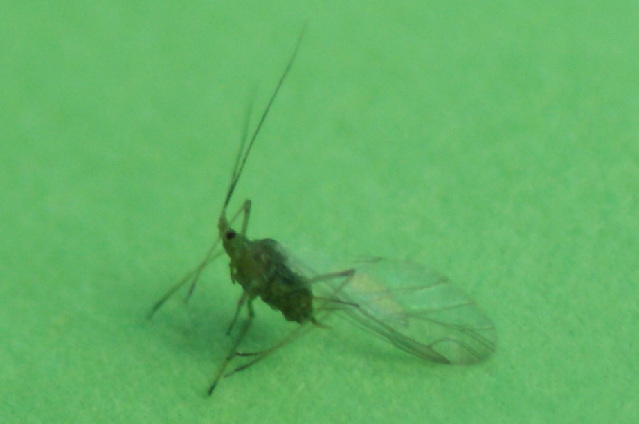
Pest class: pea_aphid